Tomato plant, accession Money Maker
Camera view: horizontal (90 deg, fisheye); turntable rotation: 120 degrees
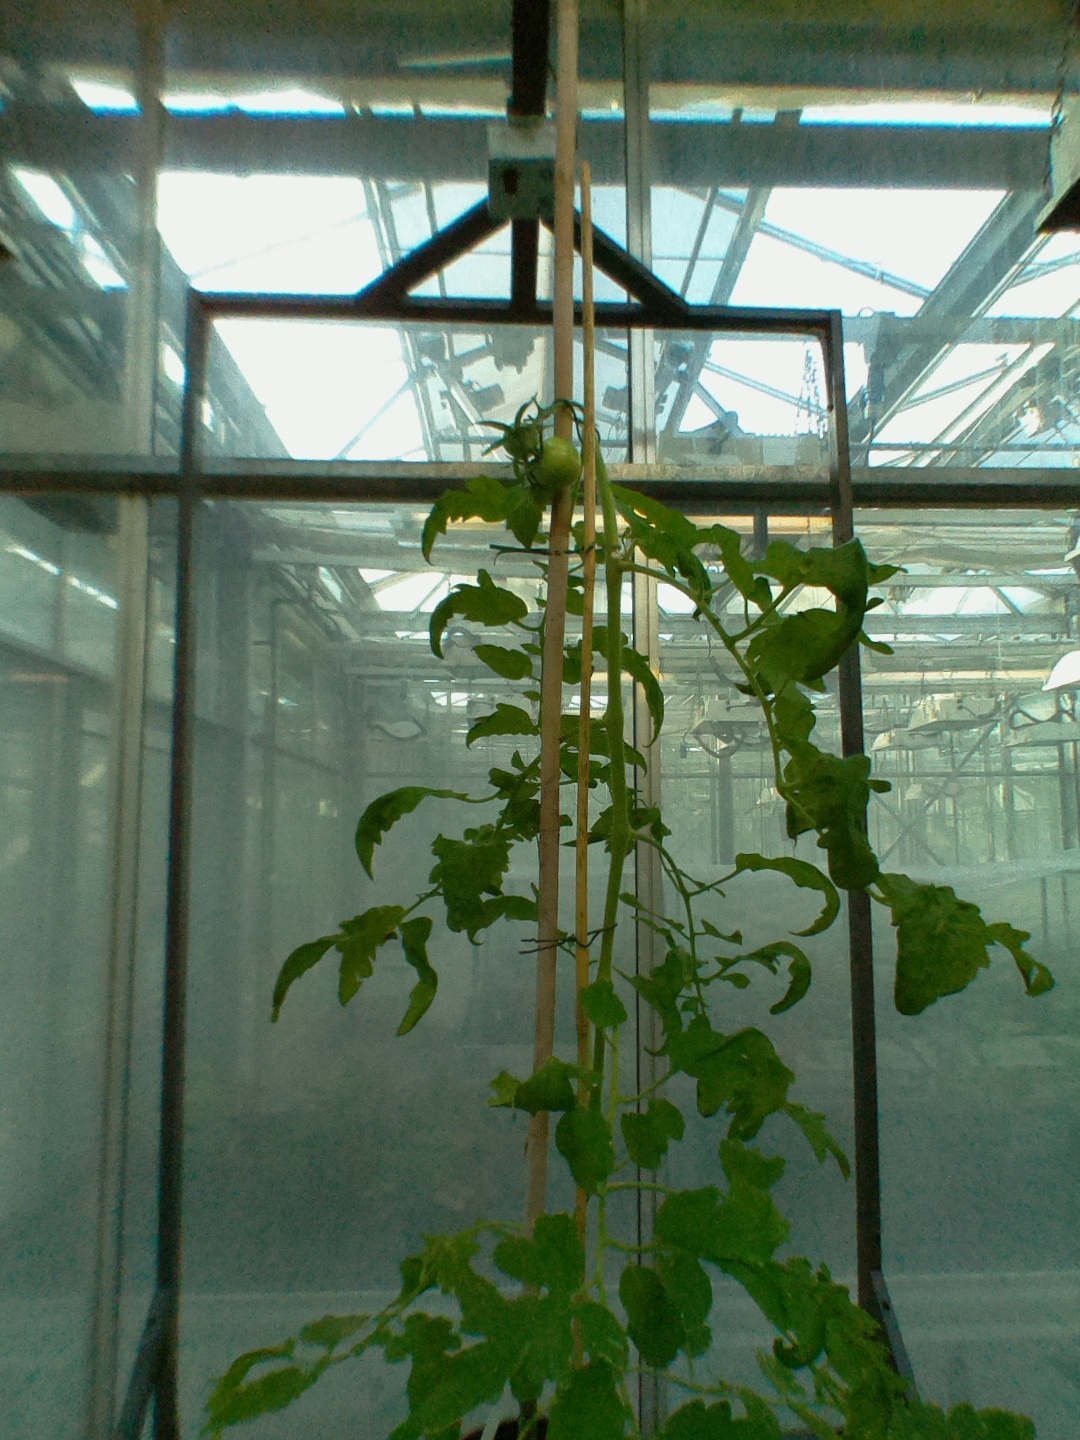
BBCH growth stage 71: 10%-20% of final fruit size